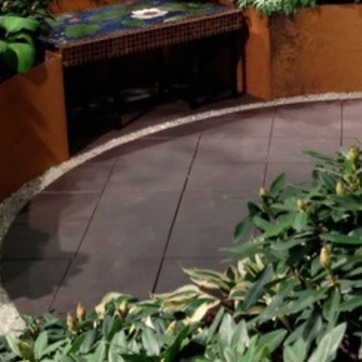
Material: stone